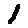
Label: 1